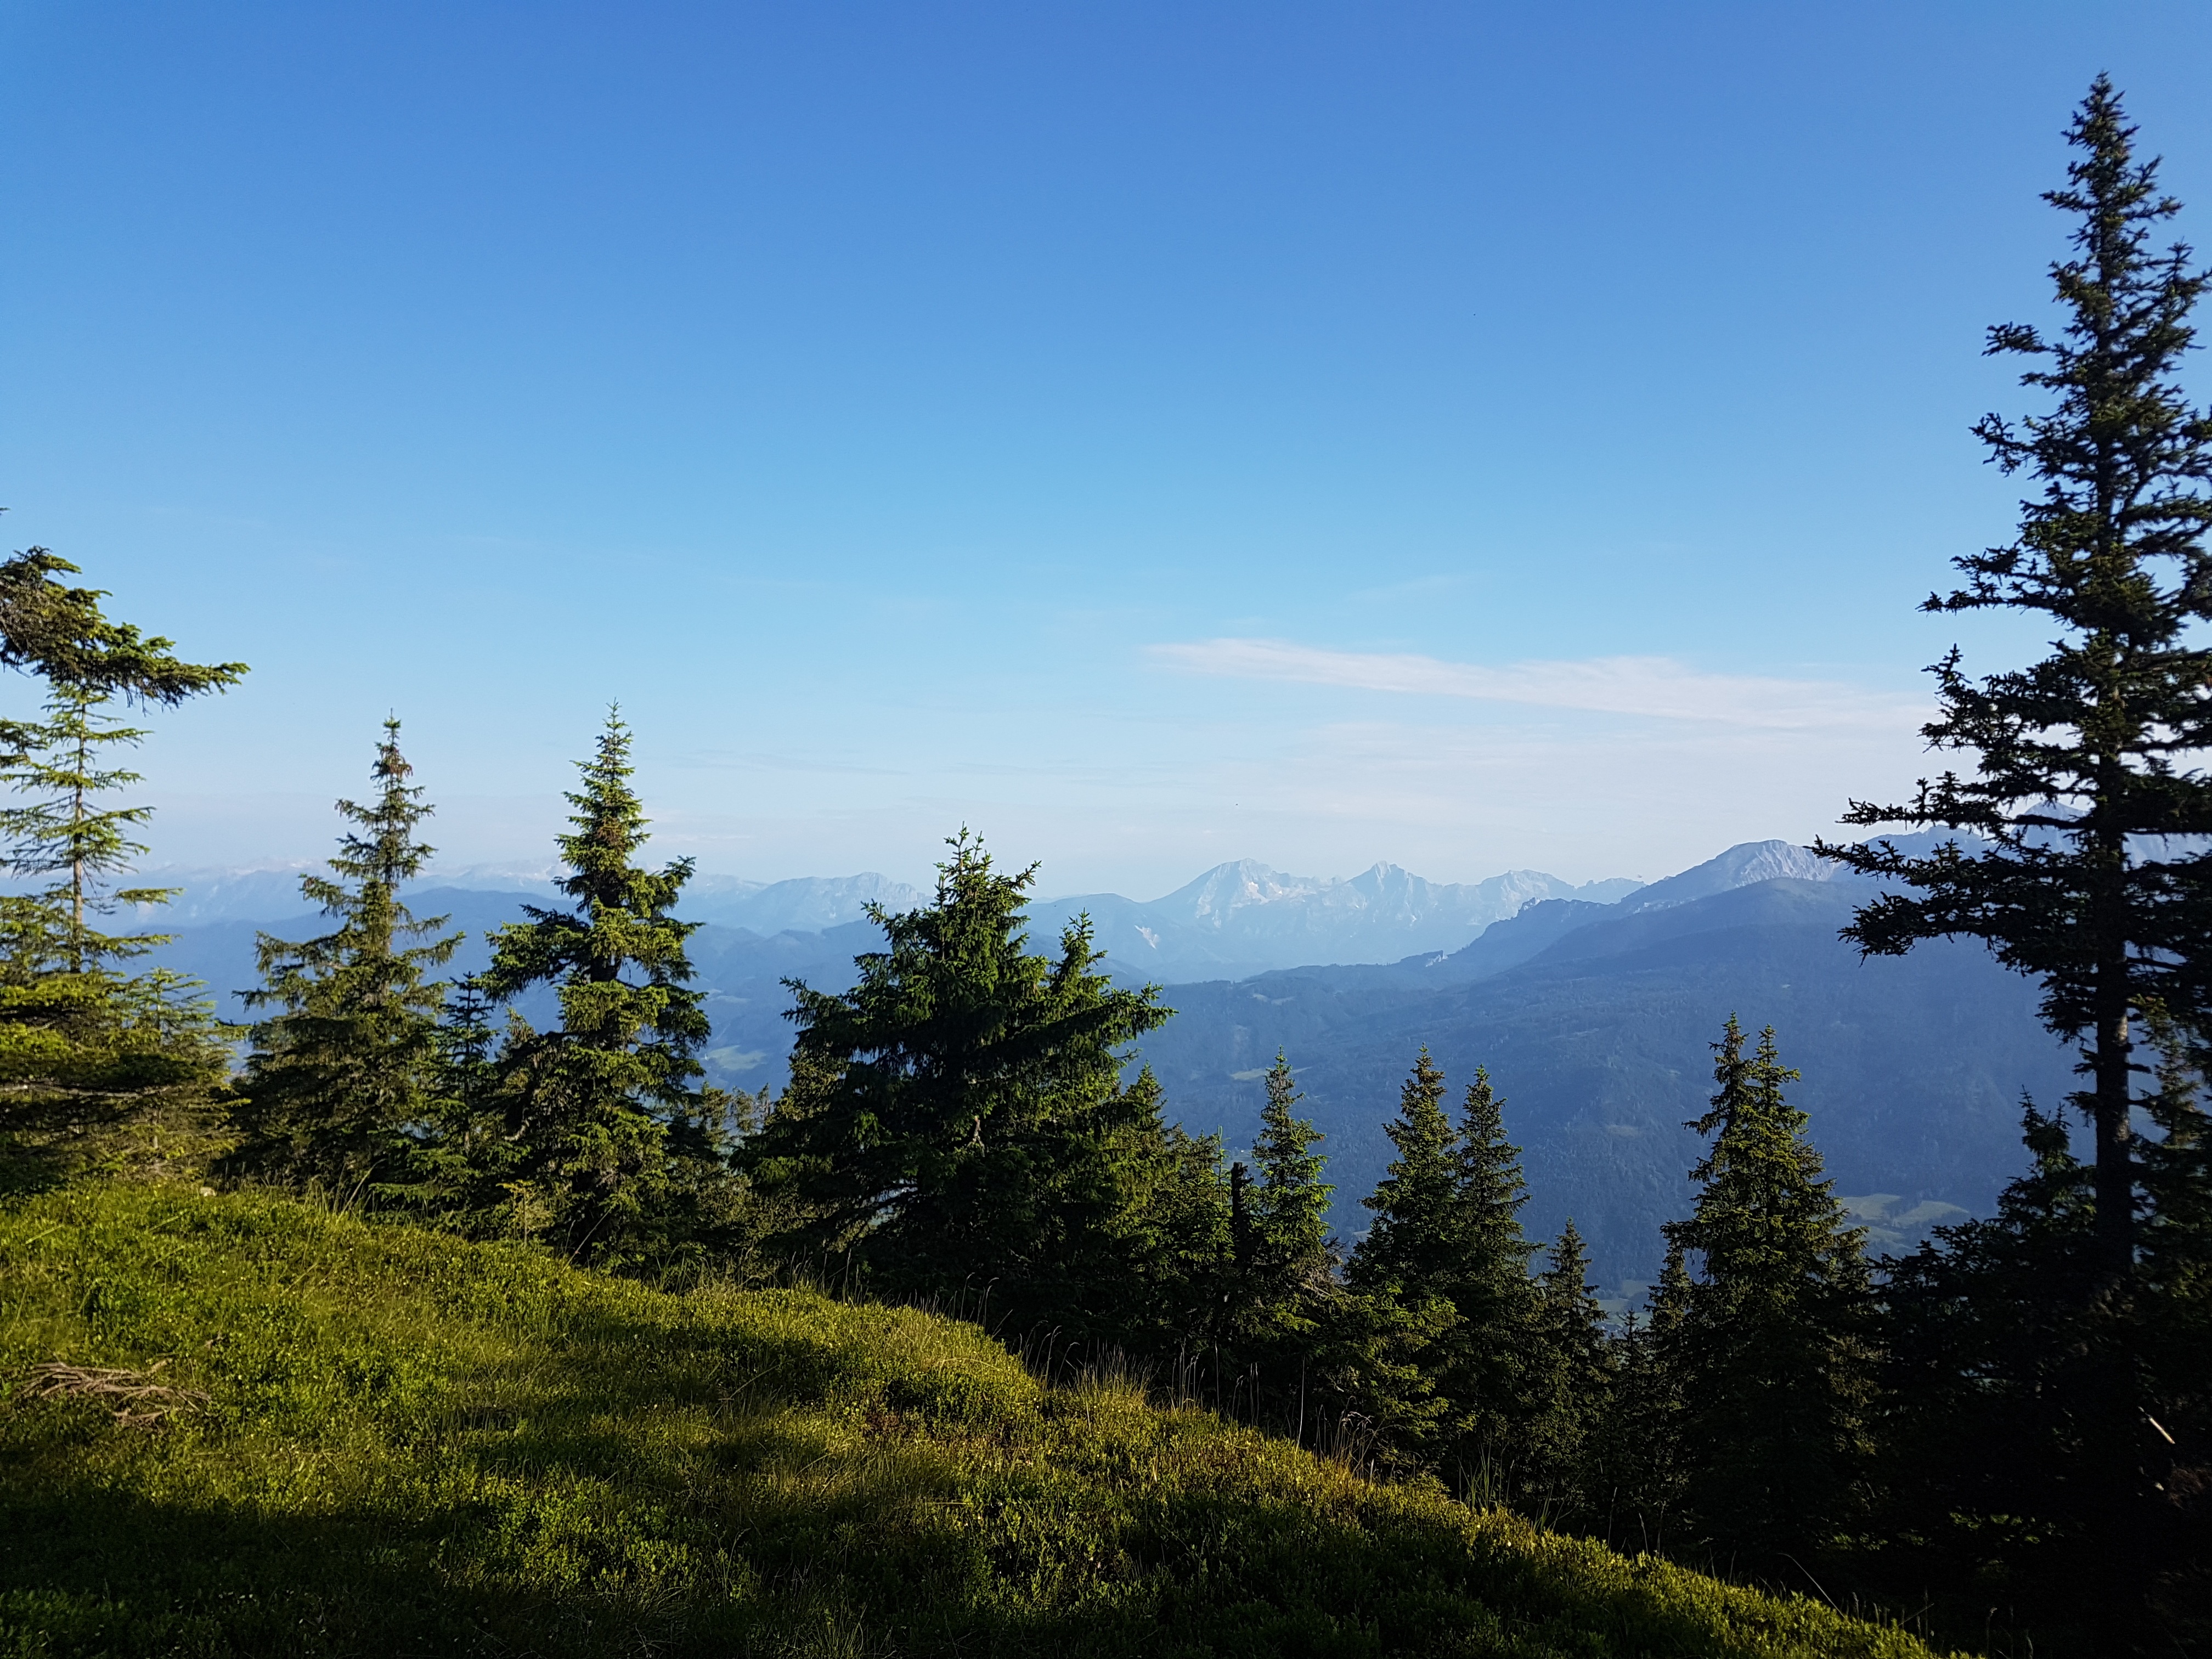
landscape, tree, nature, forest, wilderness, mountain, cloud, plant, sky, meadow, hill, lake, mountain range, panorama, hike, ridge, summit, conifer, mountains, vision, plateau, woodland, habitat, ecosystem, biome, mountain forest, natural environment, woody plant, mountainous landforms, temperate coniferous forest